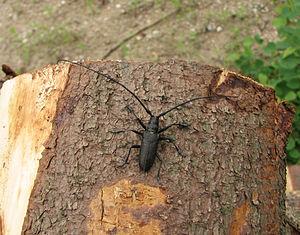
Les Lamiinae sont une sous-famille d'insectes coléoptères de la famille des Cerambycidae.